List of songs recorded by Lene Lovich

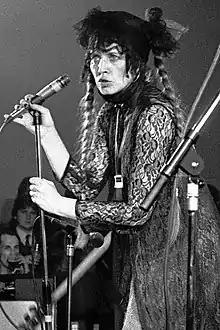
Lene Lovich performing at Bradford University Communal Building in 1979.

This is an alphabetical list of songs recorded by singer Lene Lovich. The list includes which album or single the song was featured on and the year in which it was first released.